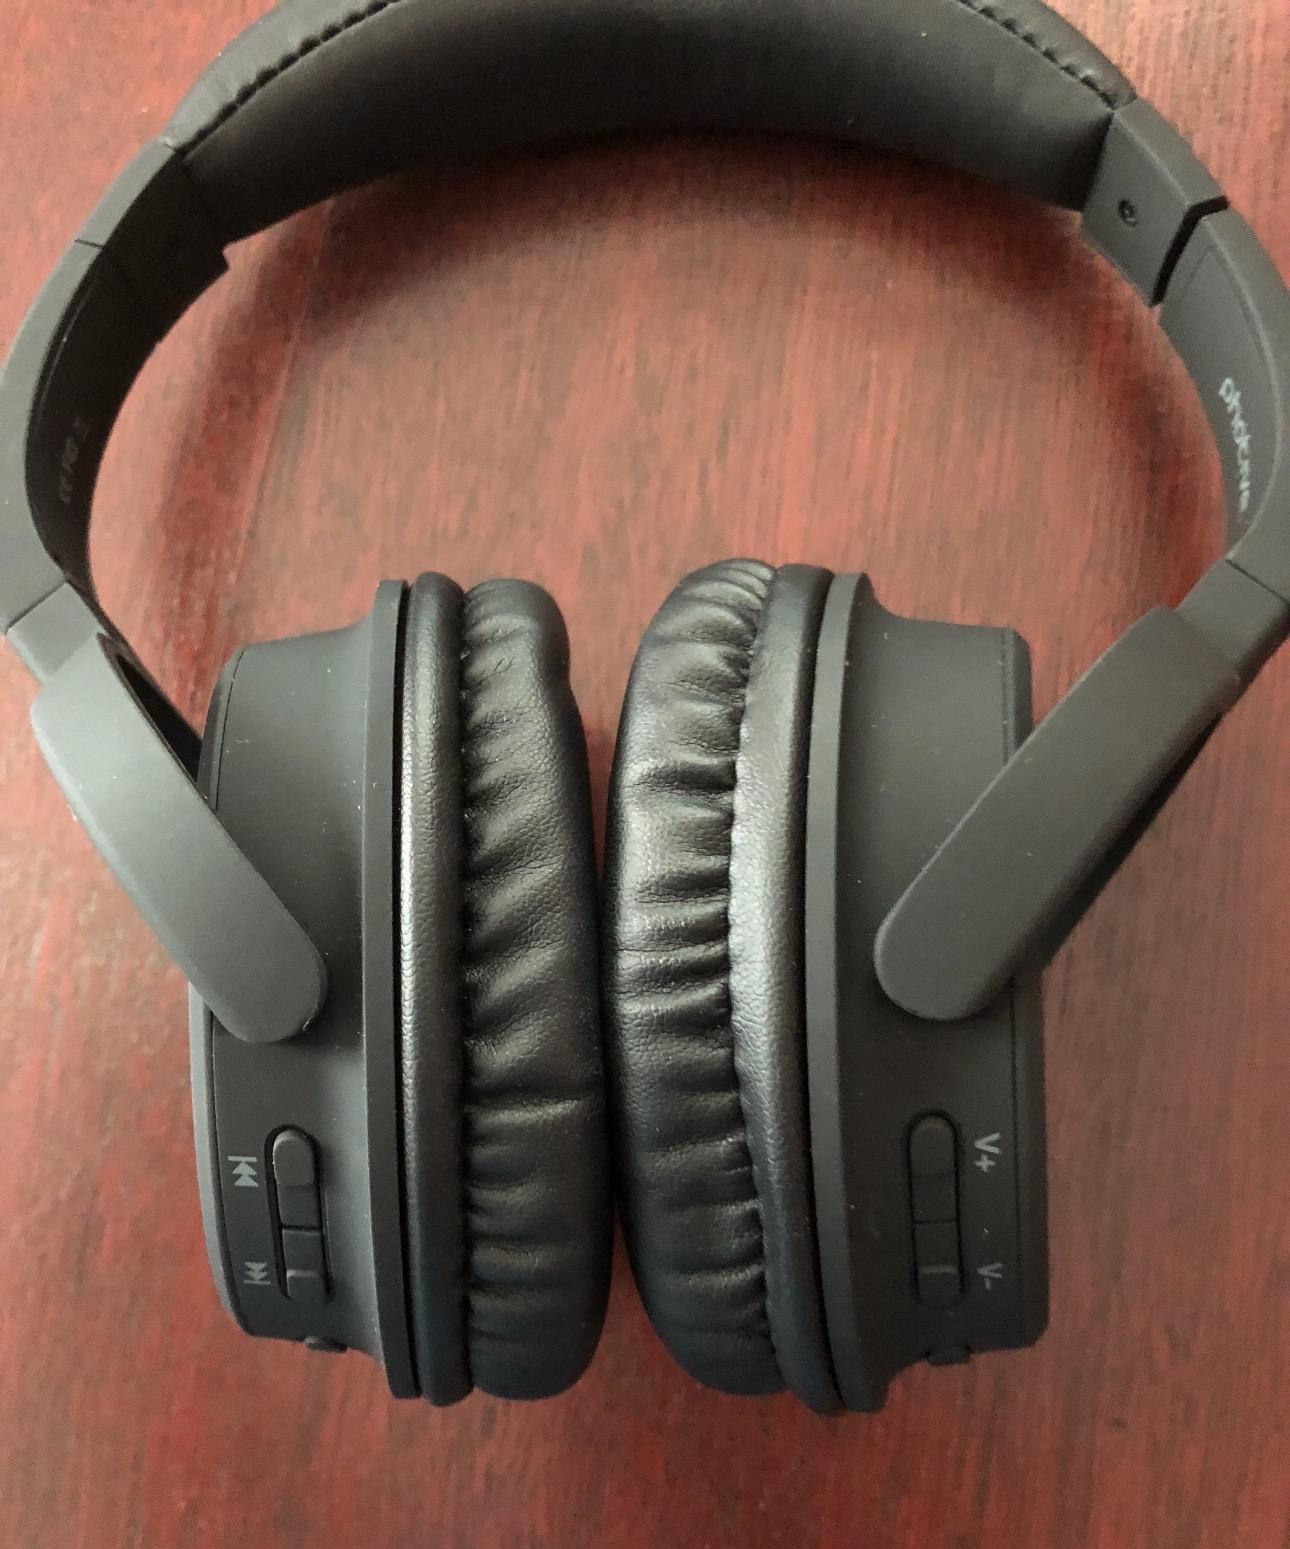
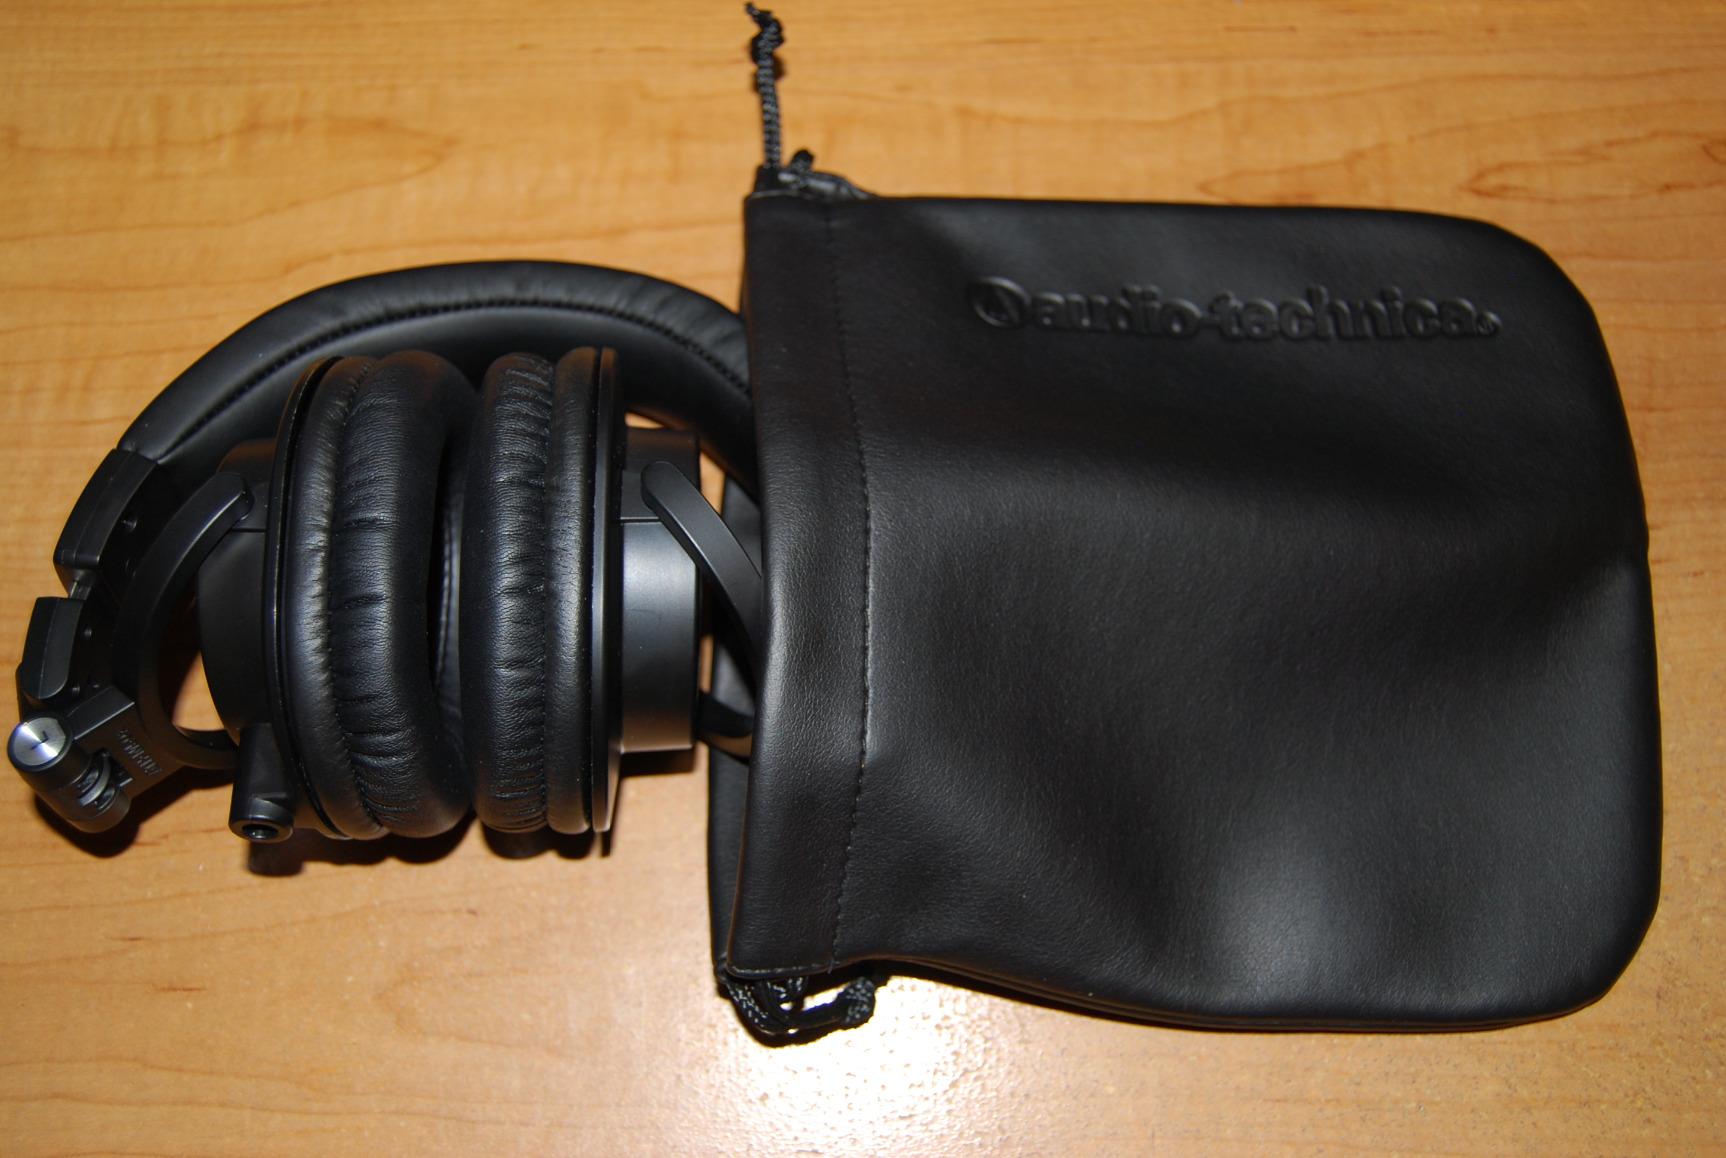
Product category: headphones
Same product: no